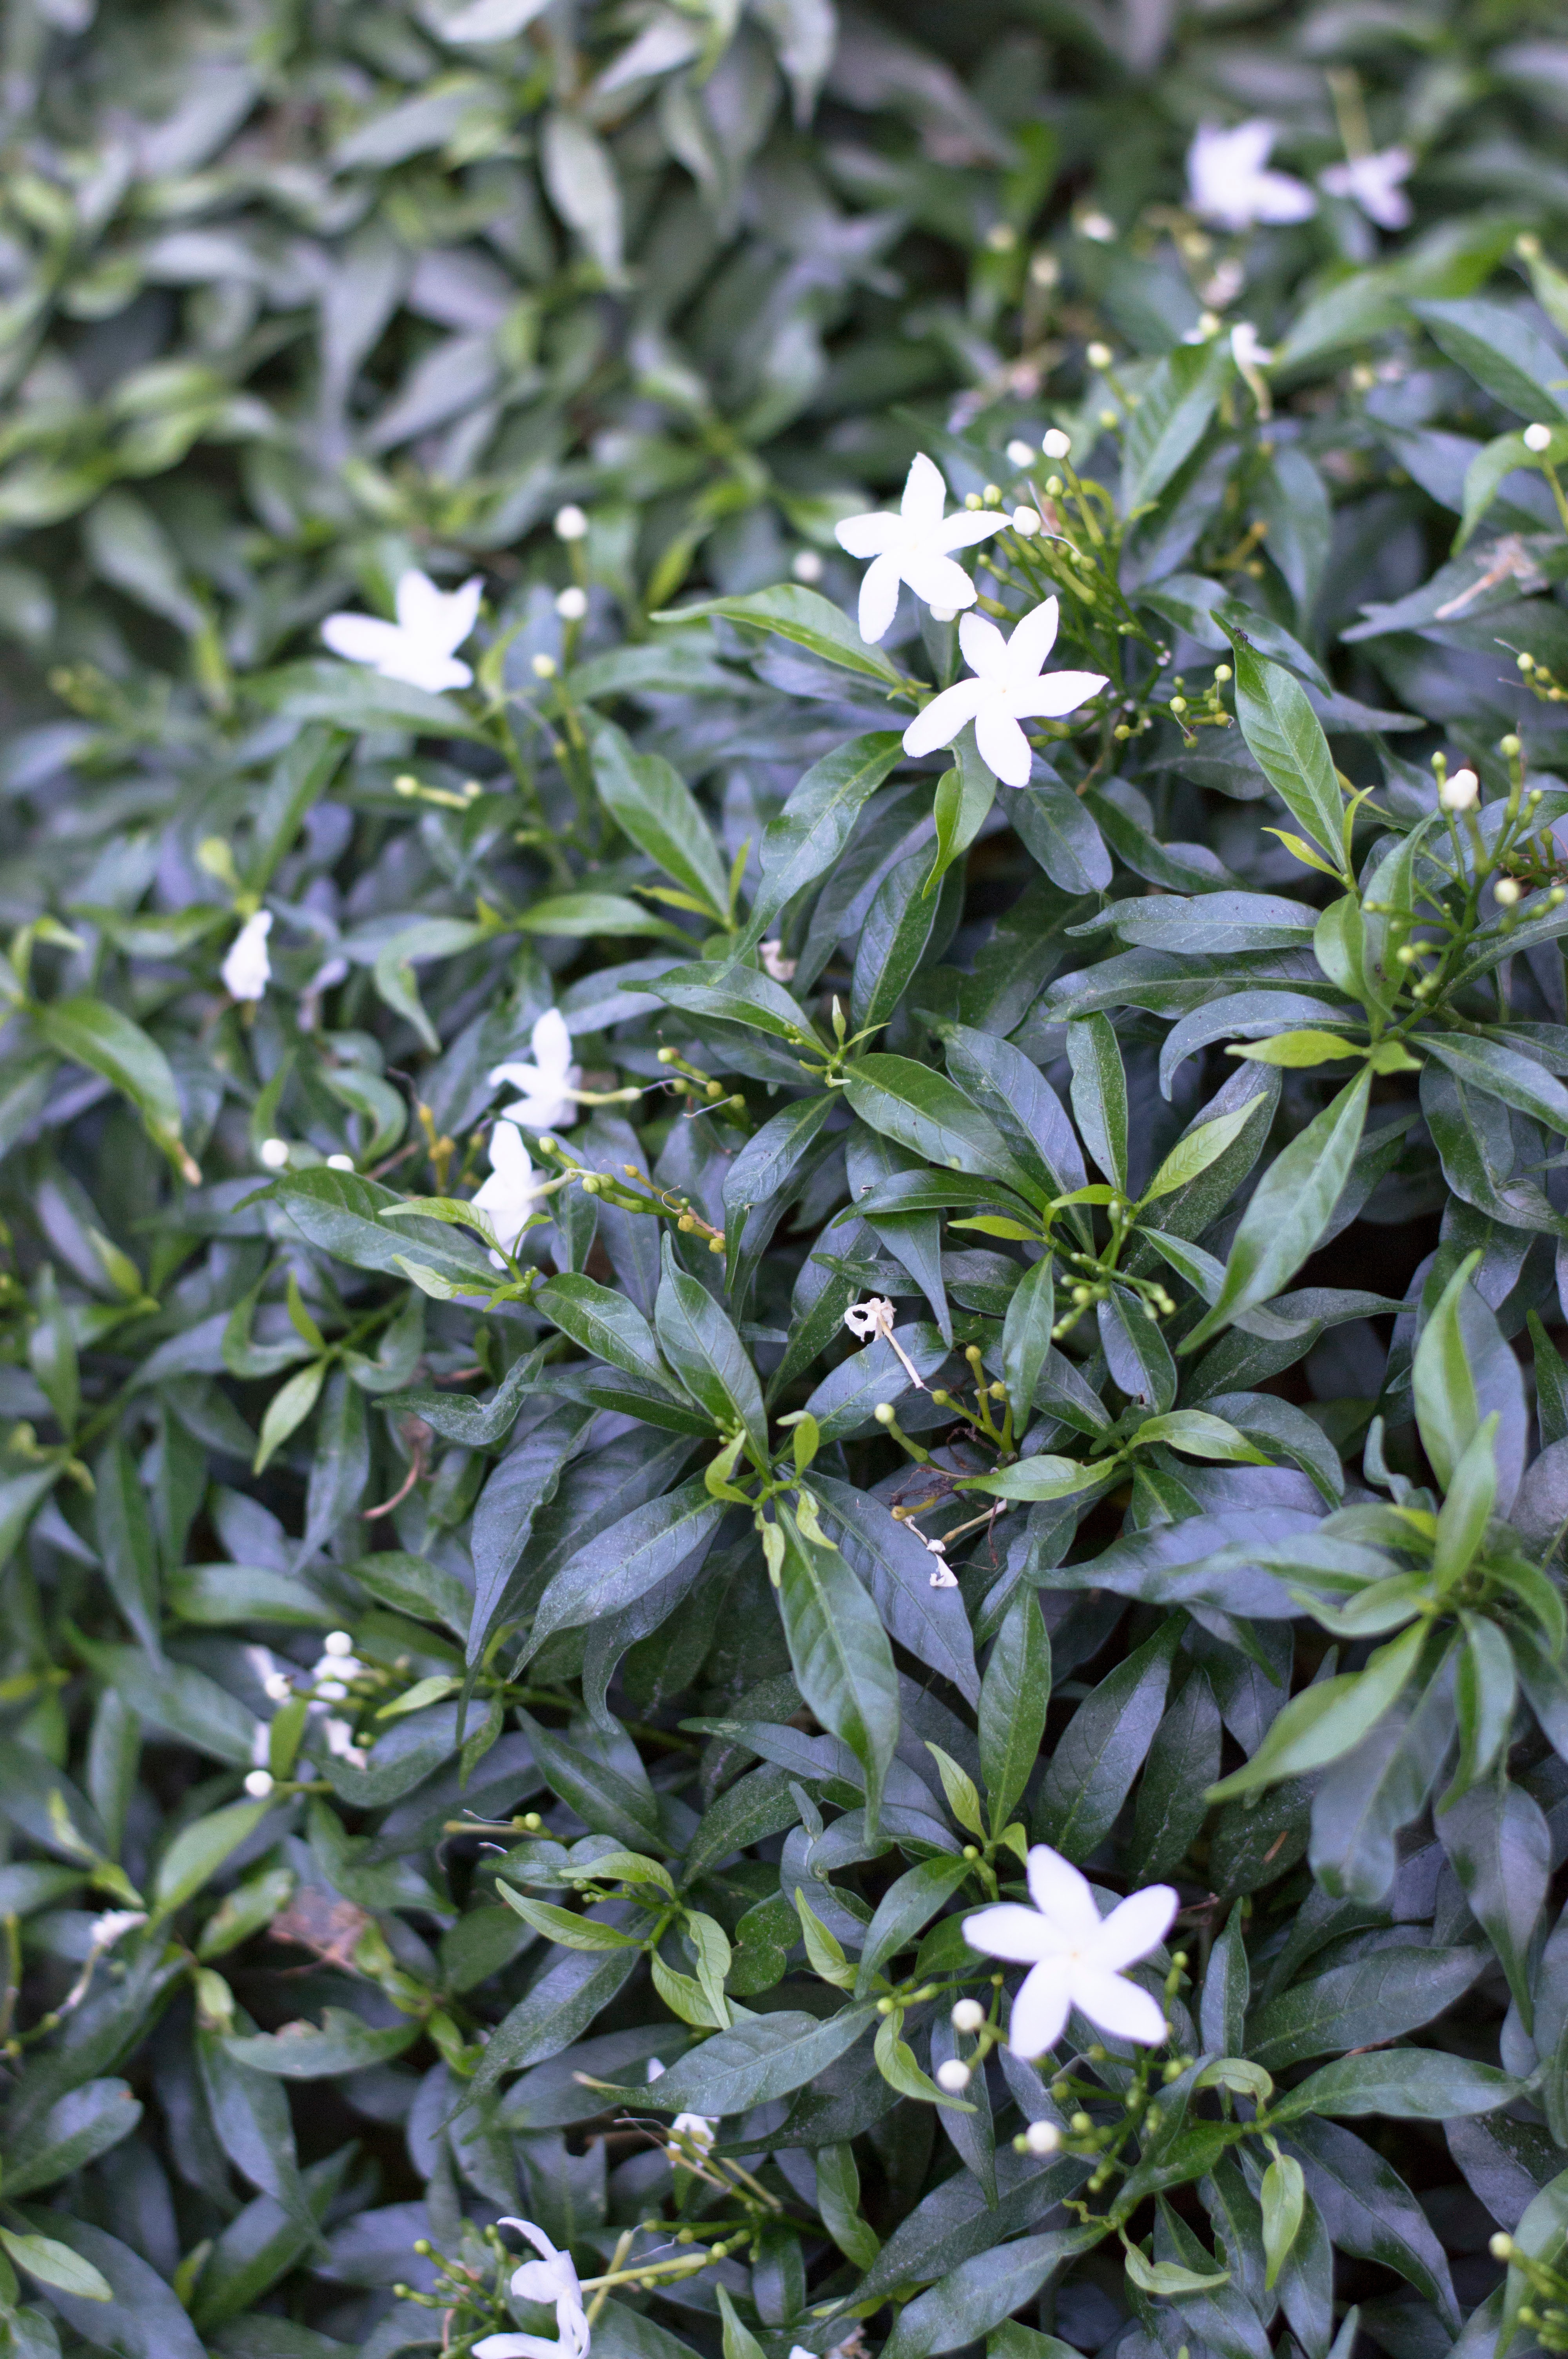
plant, flower, herb, botany, flora, shrub, gardenia, jasmine, flowering plant, land plant